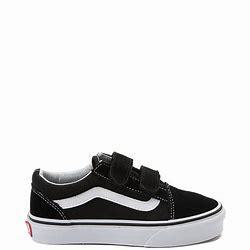
Brand: Vans
Model: Old Skool V